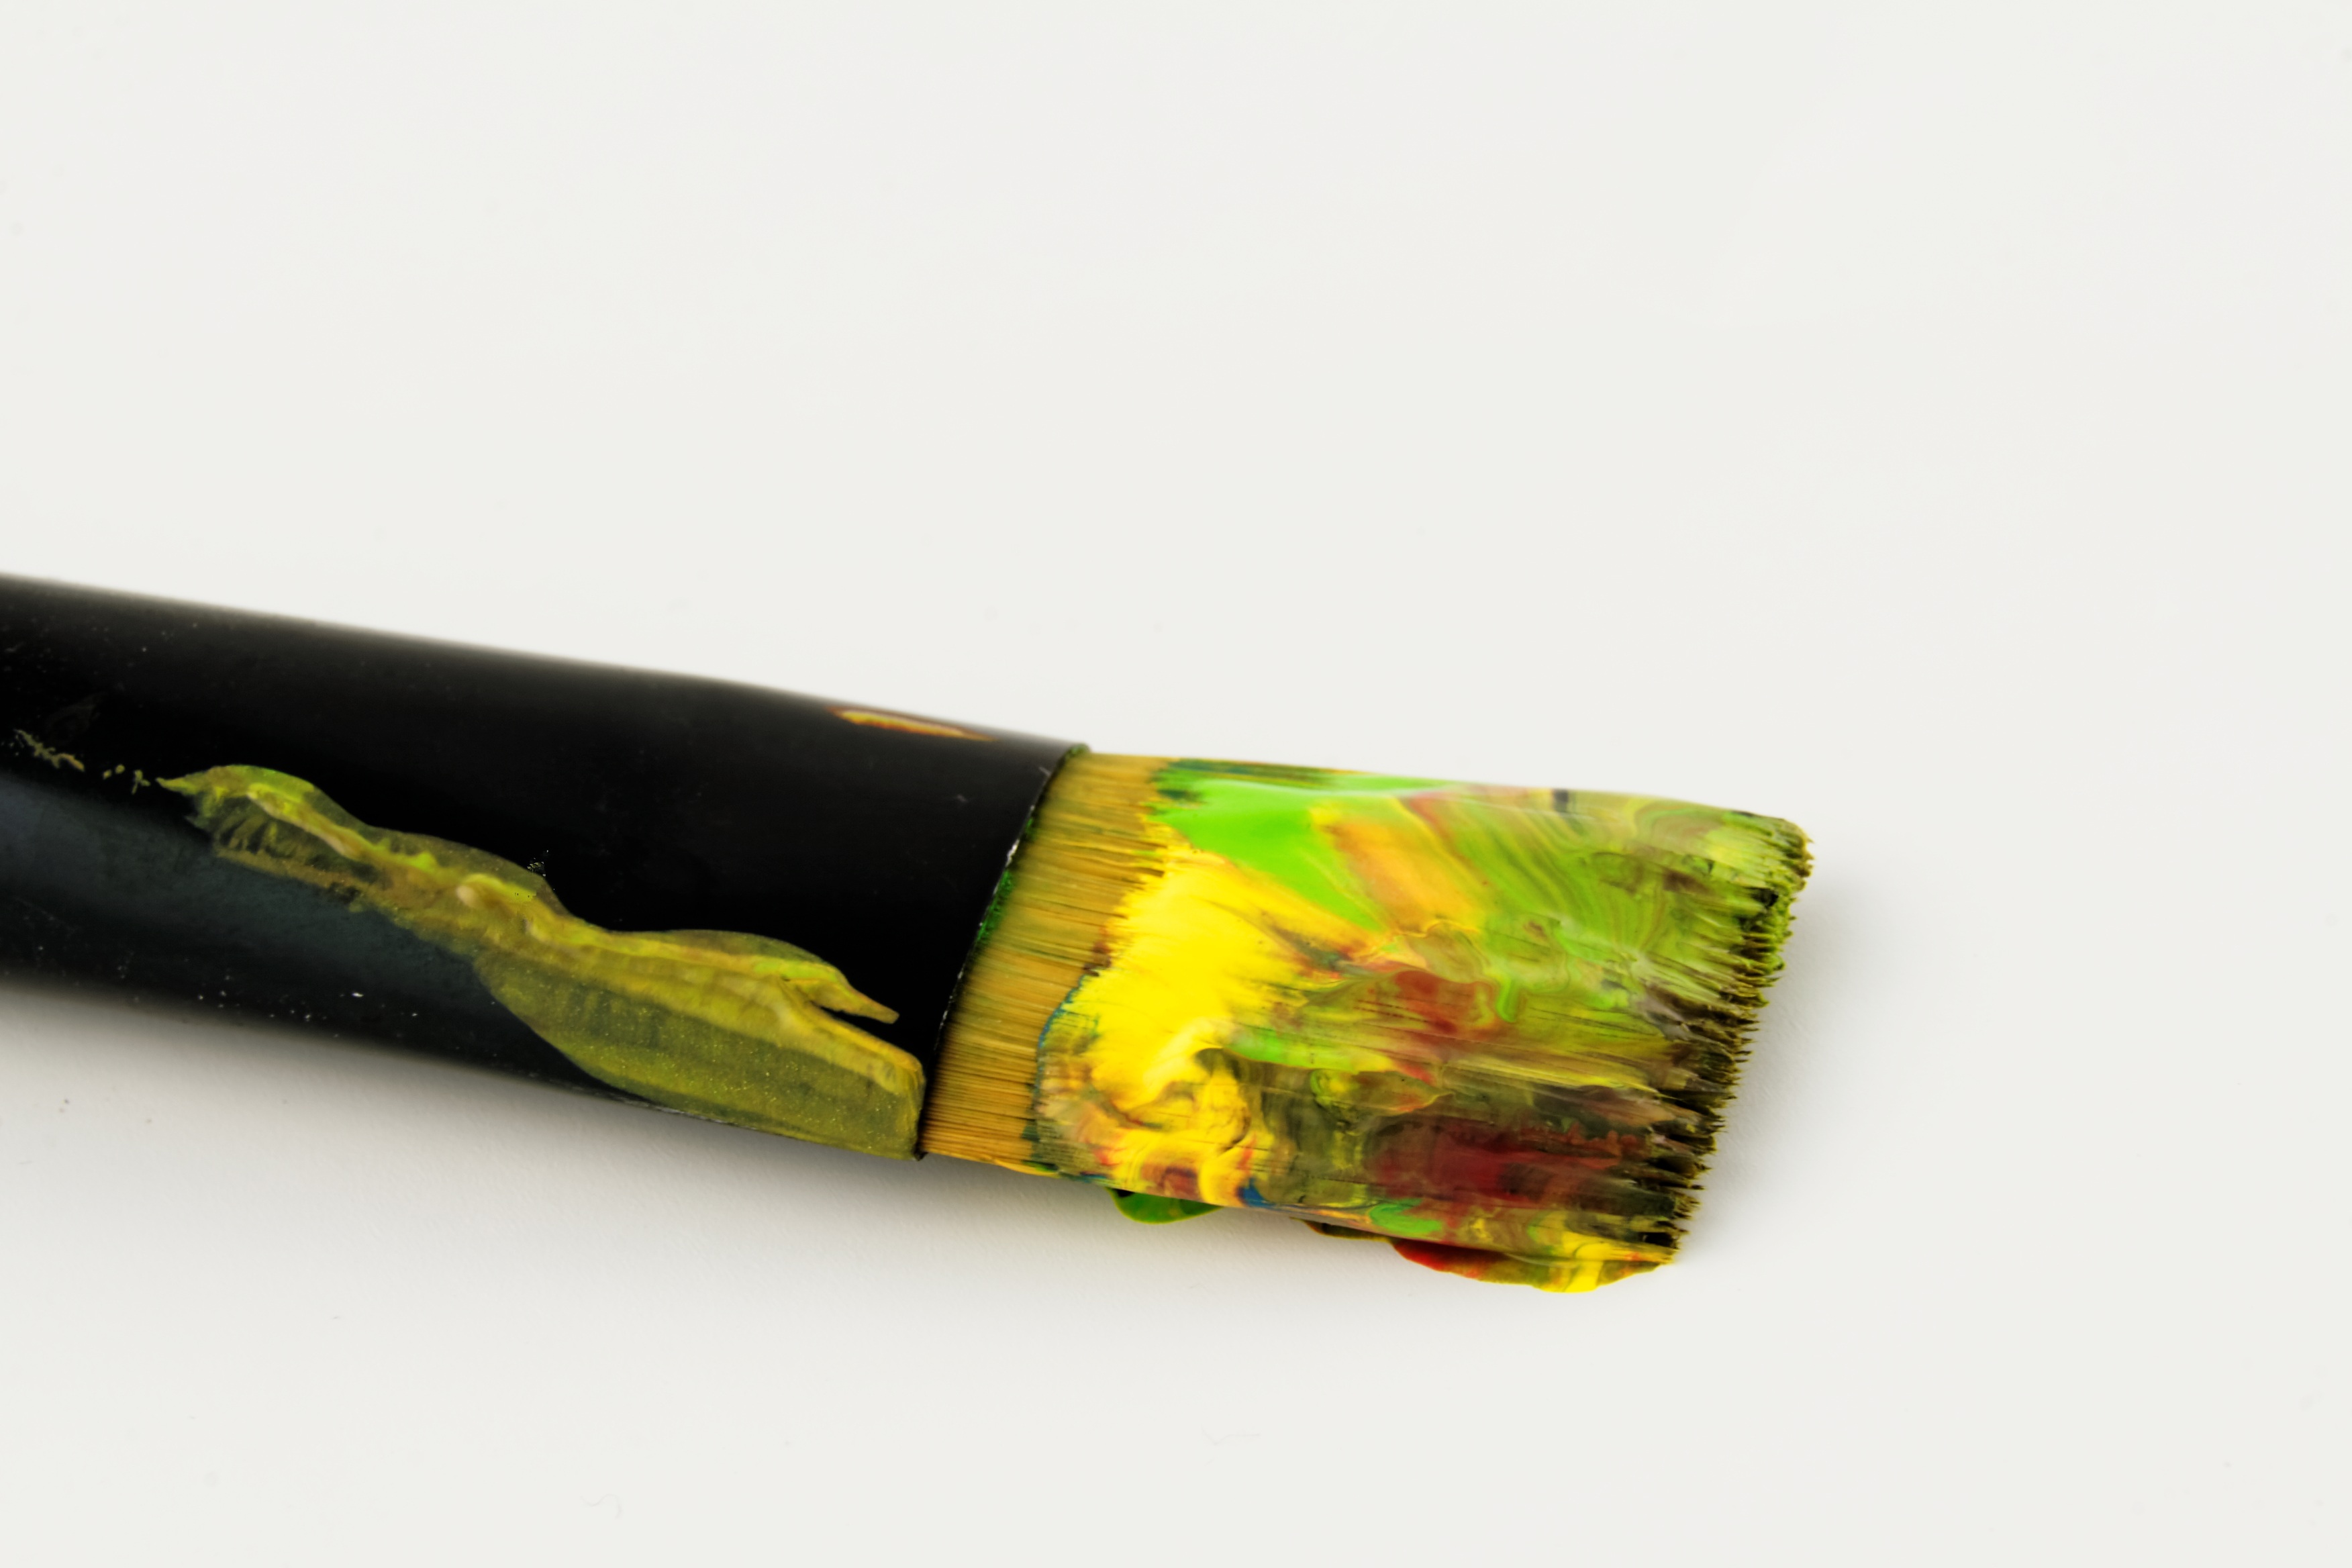
brush, green, color, paint, colorful, yellow, painting, art, painter, oil paint, artists, tempera, acrylic paint, artist paints